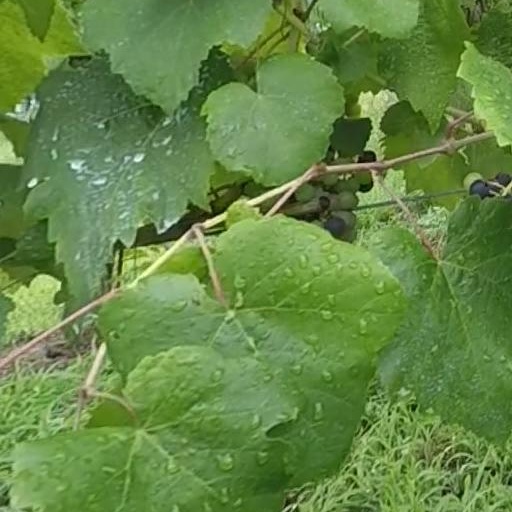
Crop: grape